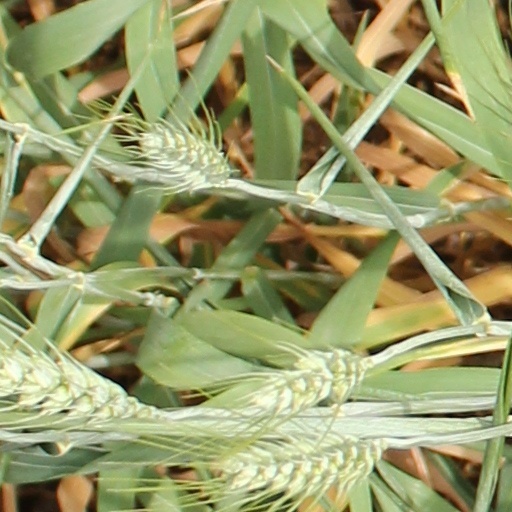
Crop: wheat